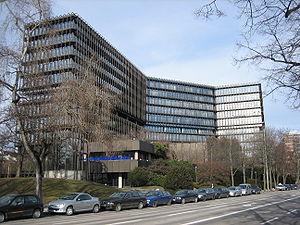
L’Office européen des brevets est une organisation qui accorde des brevets au niveau européen. Son siège se trouve à Munich, en Allemagne. Il possède également un département dans la commune de Ryswick aux Pays-Bas, ainsi qu'une annexe à Berlin et des bureaux à Vienne et Bruxelles.